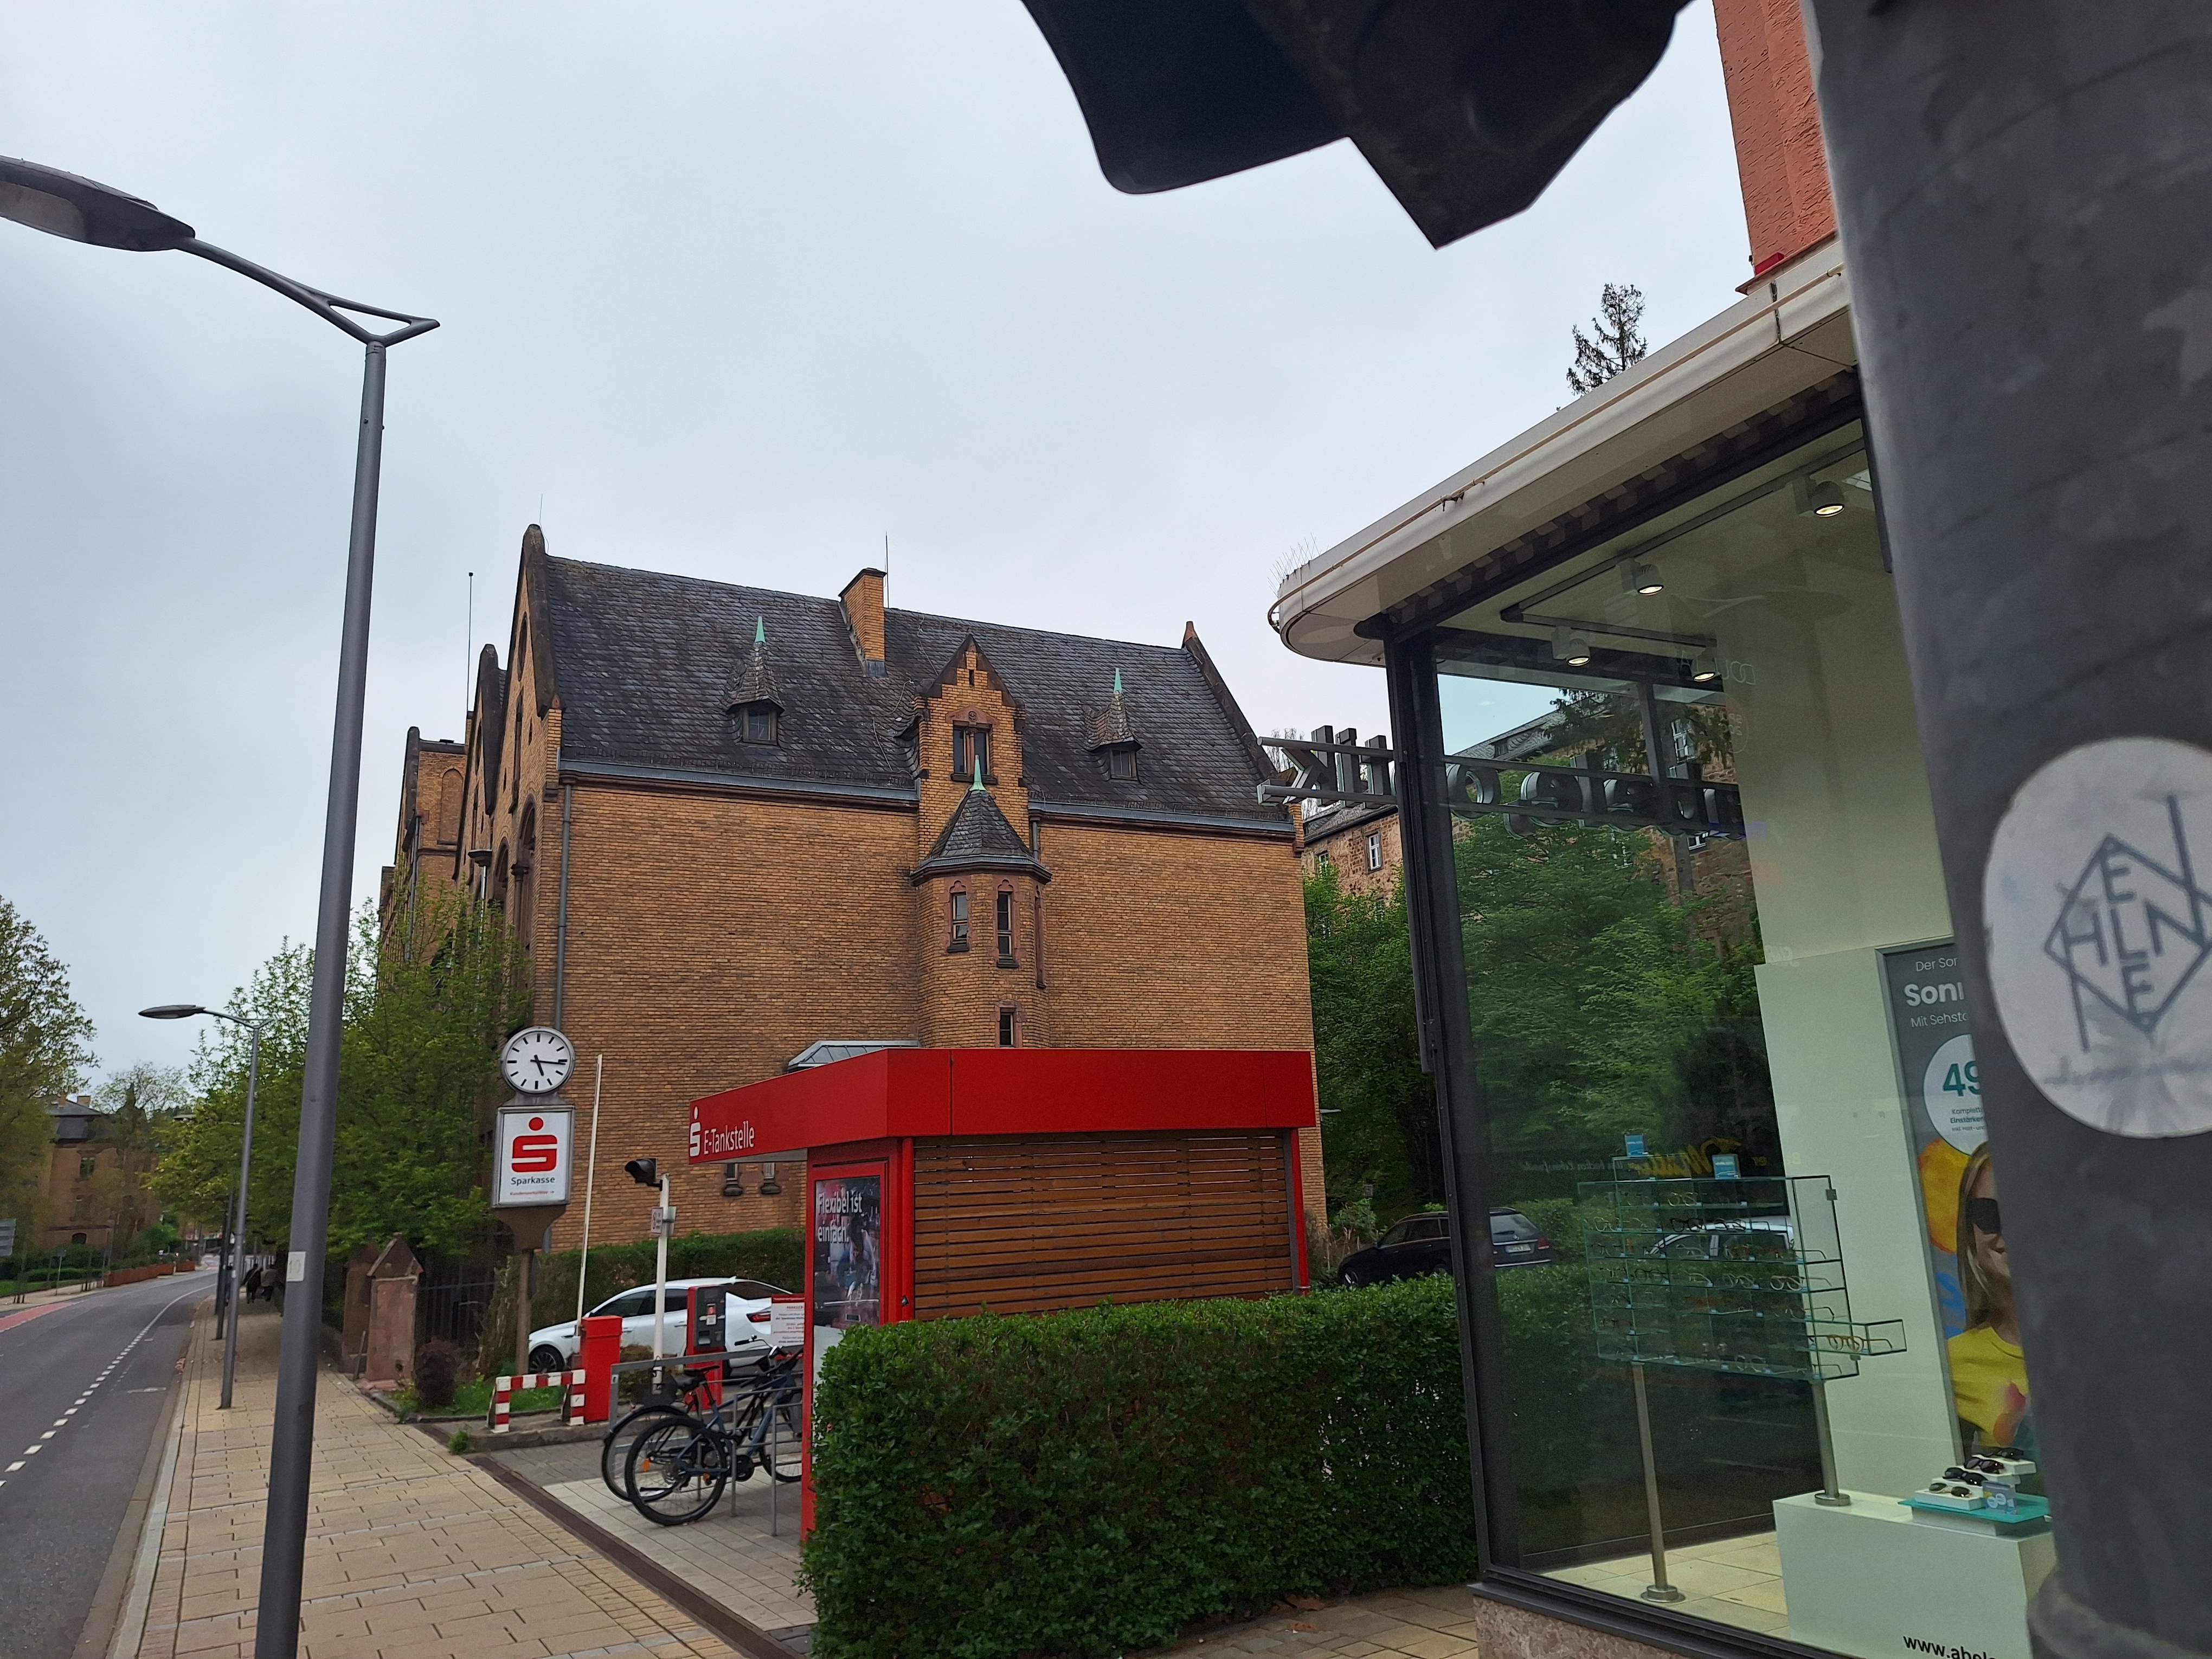
Building: Universitätsstraße 25